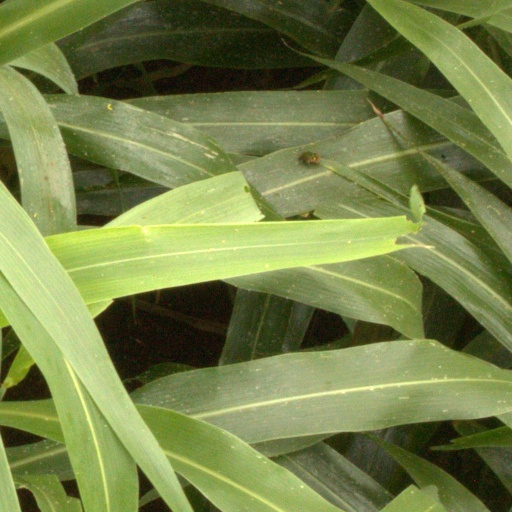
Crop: sorghum